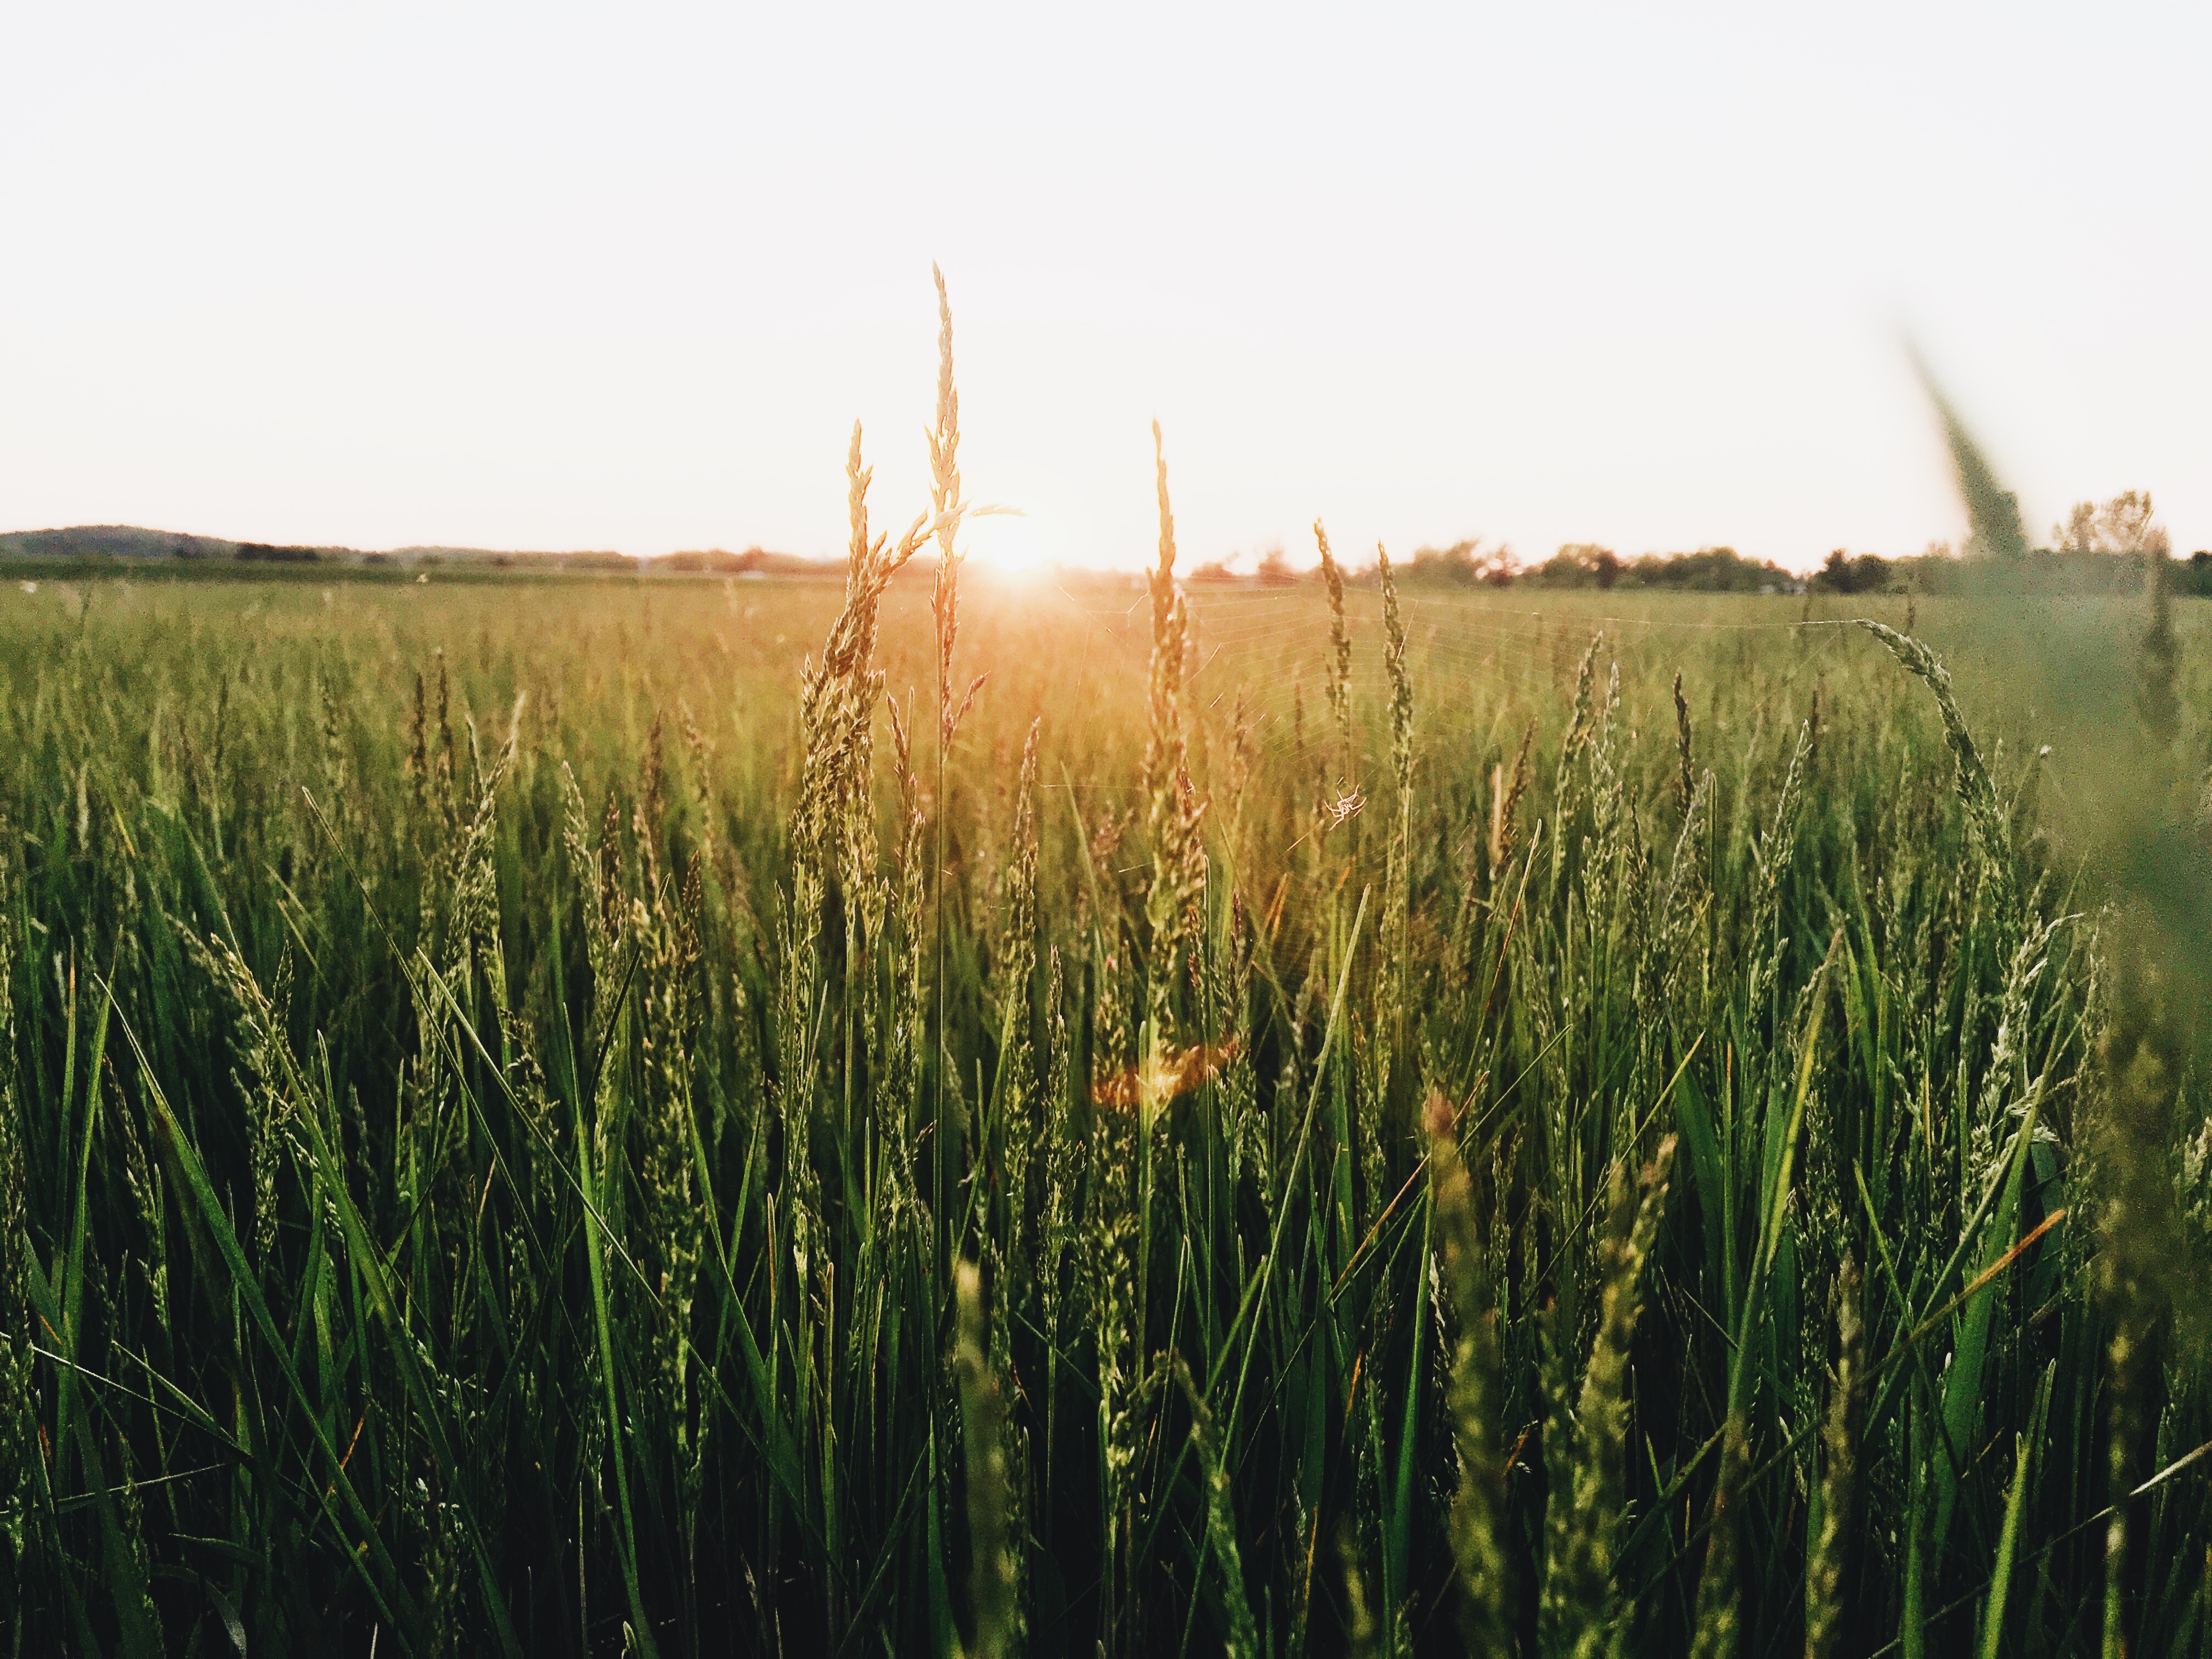
tree, nature, grass, horizon, marsh, plant, field, lawn, meadow, wheat, prairie, sunlight, morning, flower, wind, food, green, crop, agriculture, plain, grassland, wetland, habitat, ecosystem, rural area, paddy field, flowering plant, natural environment, atmospheric phenomenon, grass family, land plant, phragmites